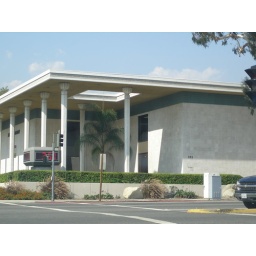
hole in roof for tree claremont ca 08.15.08